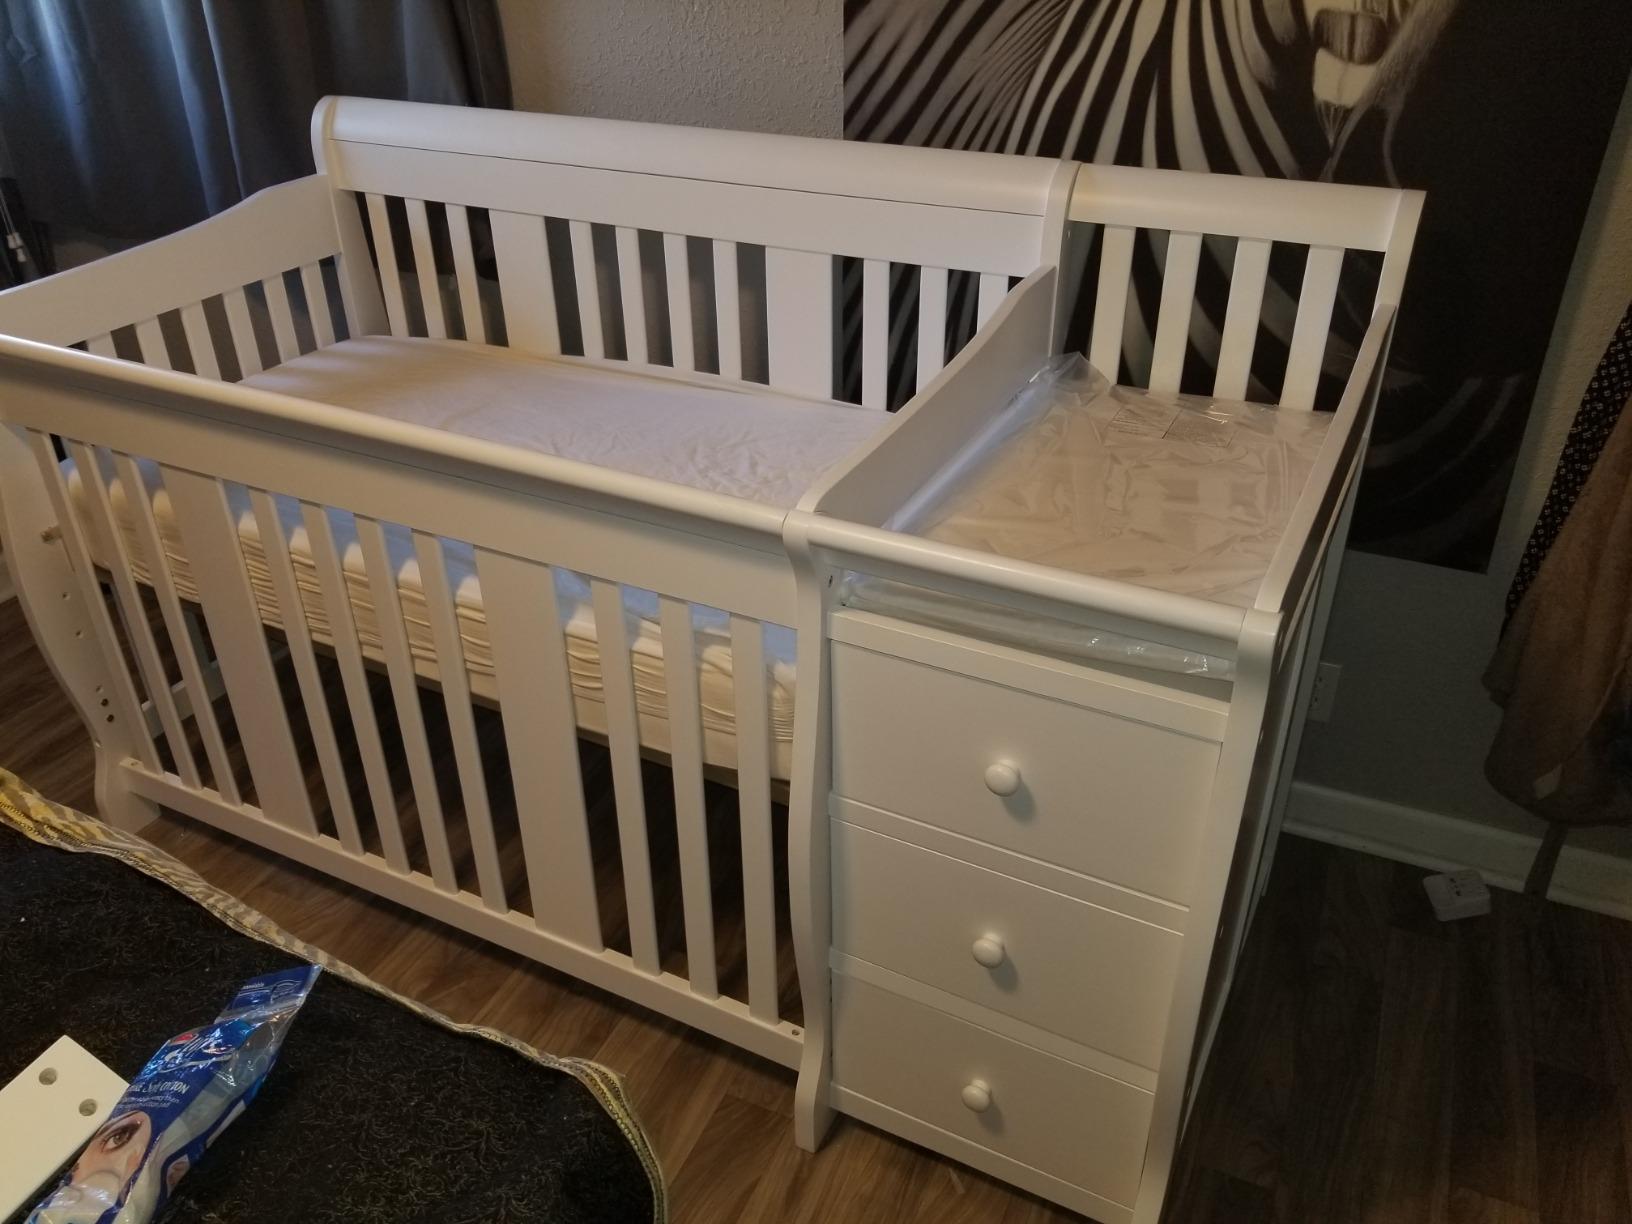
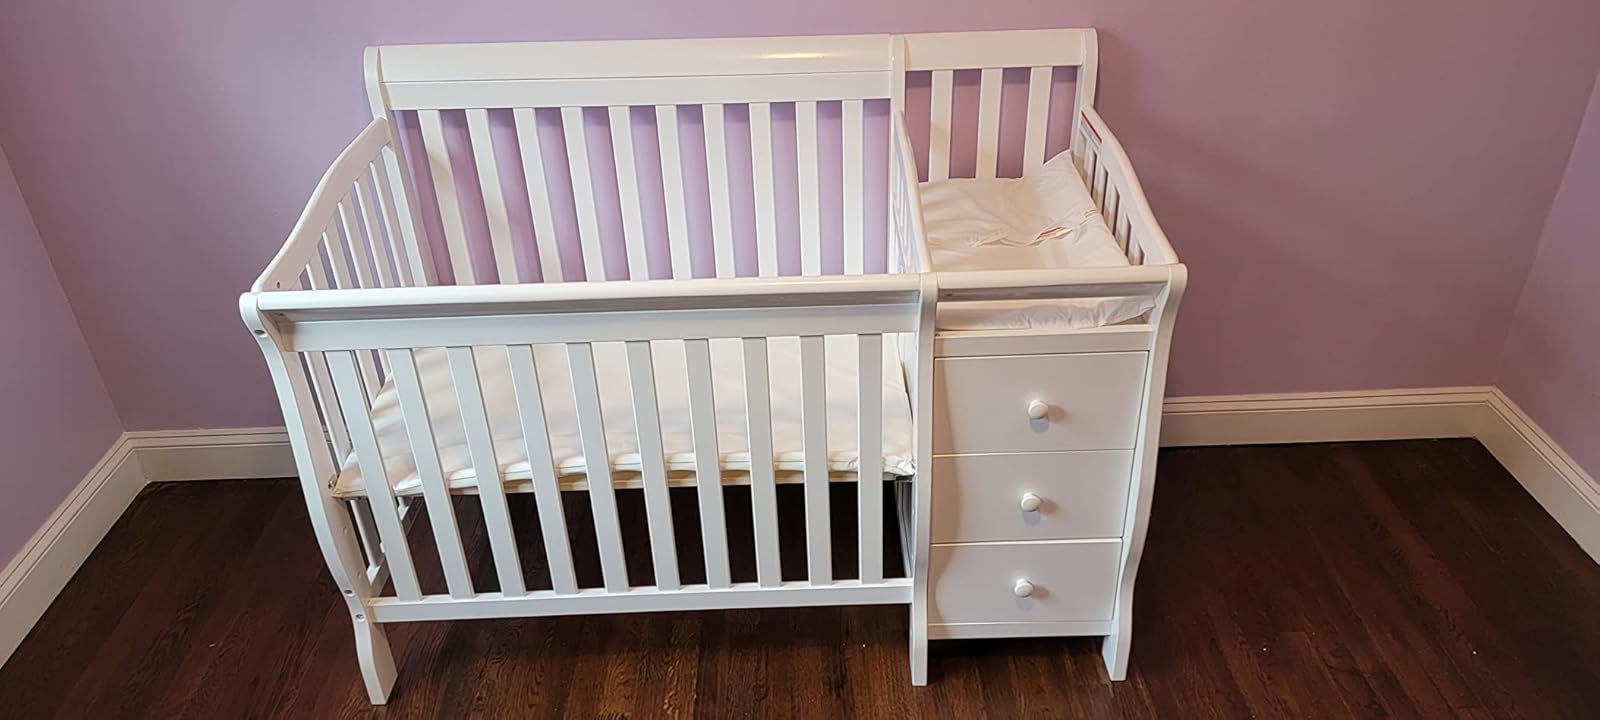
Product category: products_crib
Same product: yes